Untermensch

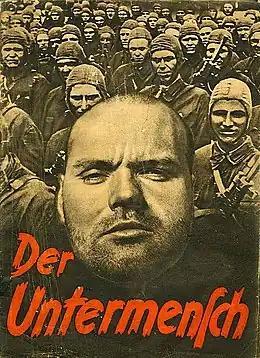
Cover of the Nazi propaganda brochure ""Der Untermensch"" ("The Subhuman"), 1942. The SS booklet depicted the natives of Eastern Europe as "subhumans".

Untermensch (plural: Untermenschen) is a German language word literally meaning 'underman', 'sub-man', or '', which was extensively used by Germany's Nazi Party to refer to their opponents and non-Aryan people they deemed as inferior. It was mainly used against "the masses from the East", that is Jews, Roma, and Slavs (mainly ethnic Poles, Belarusians, Czechs, Ukrainians, Russians and Serbs).